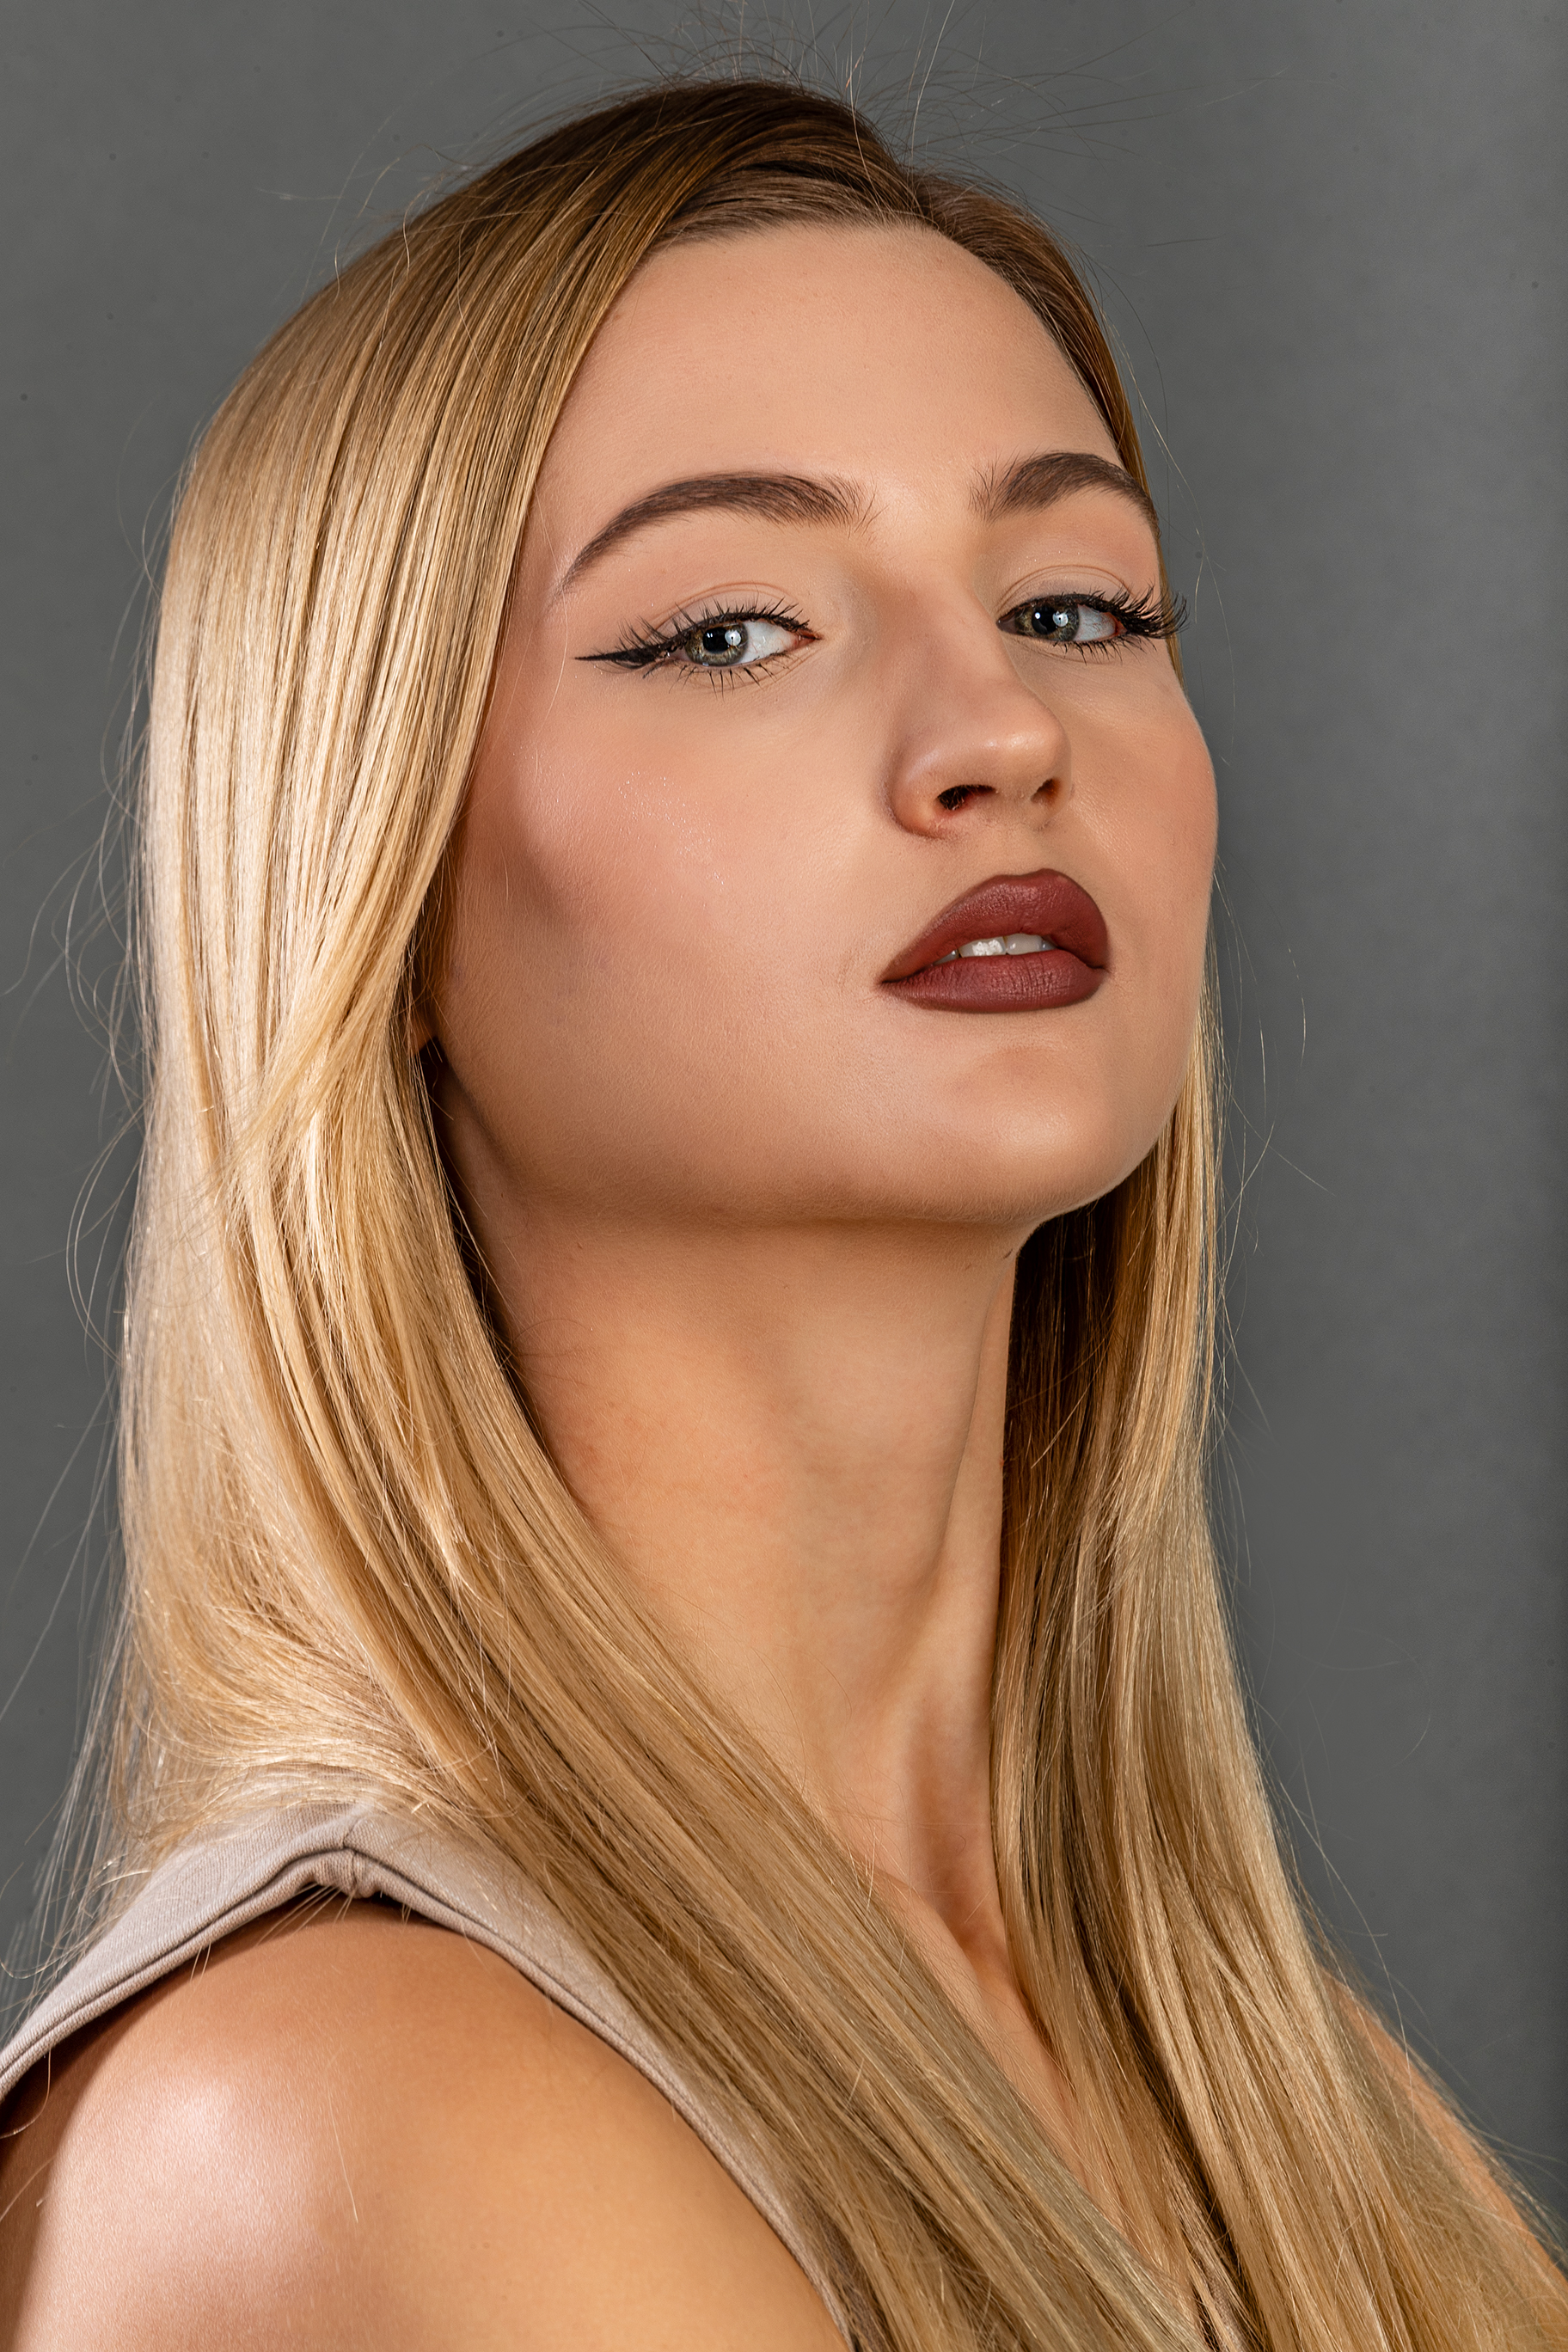
portrait, model, fashion, studio, photo shoot, makeup, canon, sexy, girl, woman, pretty, sexy girl, cute, hot, modeling, pose, hair, chin, eyebrow, lips, skin, shoulder, beauty, hairstyle, eyelash, jaw, neck, blond, layered hair, long hair, brown hair, makeover, fashion model, portrait photography, eye shadow, Step cutting, lipstick, cosmetics, hair care, eye liner, Curtained hair, sleeveless shirt, lip gloss, mascara, hair coloring, No expression, feathered hair, throat, Lace wig, eyelash extensions, art model, Artificial hair integrations